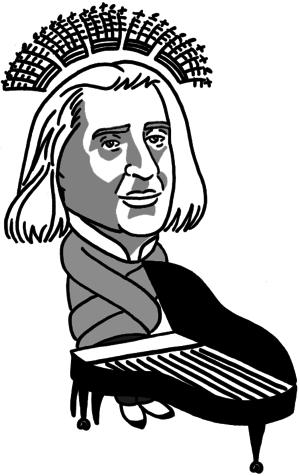
Le Lexicon of Musical Invective est un ouvrage musicologique américain de Nicolas Slonimsky paru en 1953, revu et augmenté en 1965. Il se présente comme une anthologie de critiques négatives adressées à des œuvres de musique classique reconnues par la suite comme des chefs-d'œuvre, et à des compositeurs considérés comme des maîtres, depuis Beethoven jusqu'à Varèse.